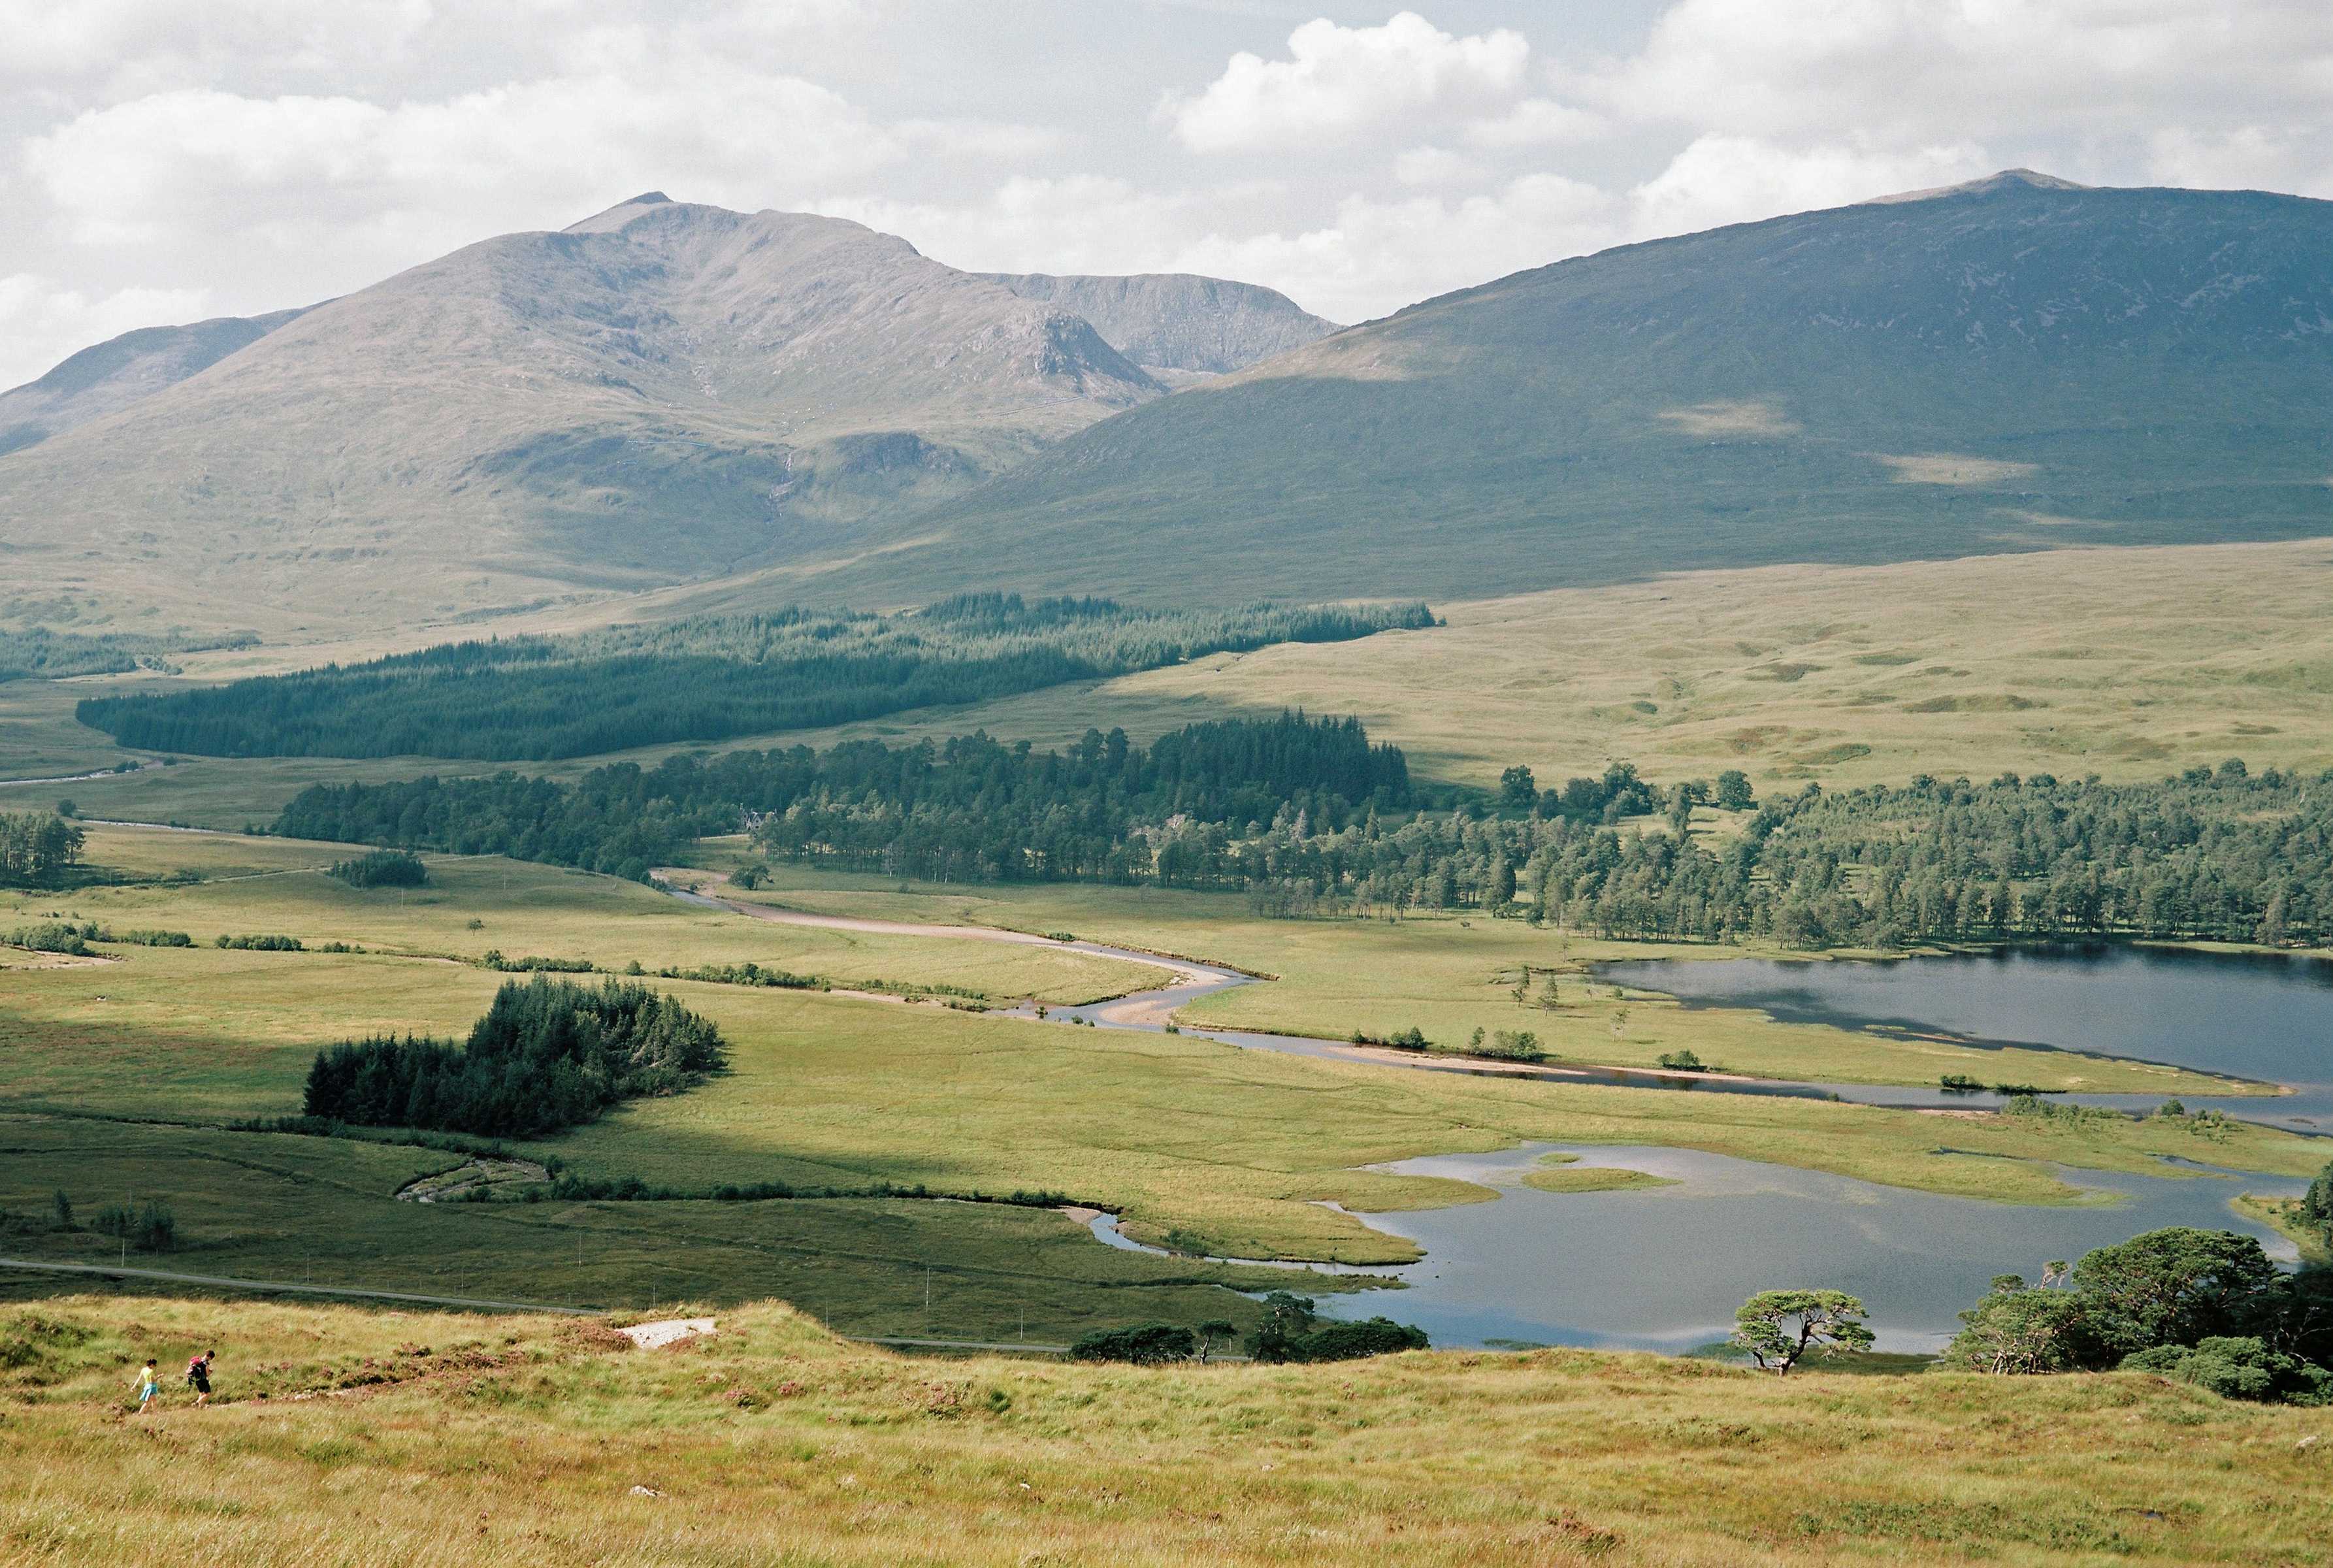
landscape, wilderness, mountain, hill, lake, valley, mountain range, pasture, reservoir, highland, plain, grassland, plateau, fell, loch, ecosystem, steppe, rural area, landform, natural environment, geographical feature, mountainous landforms